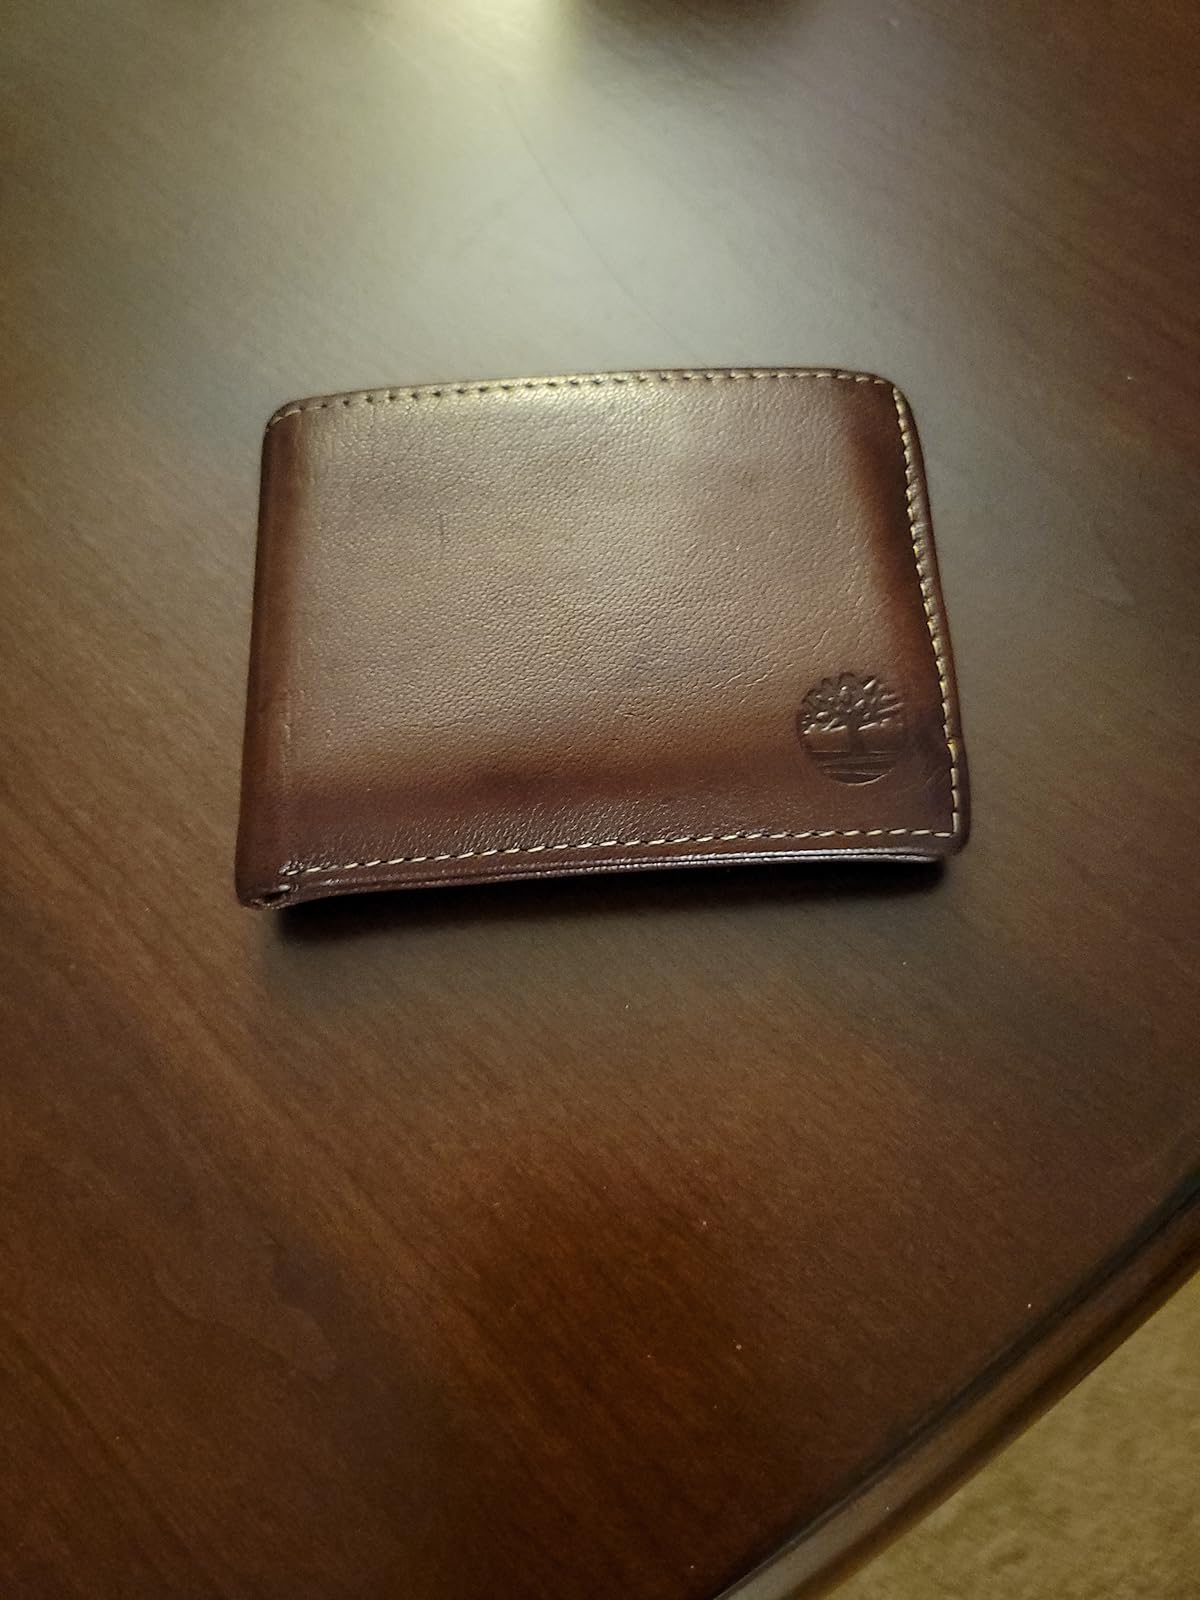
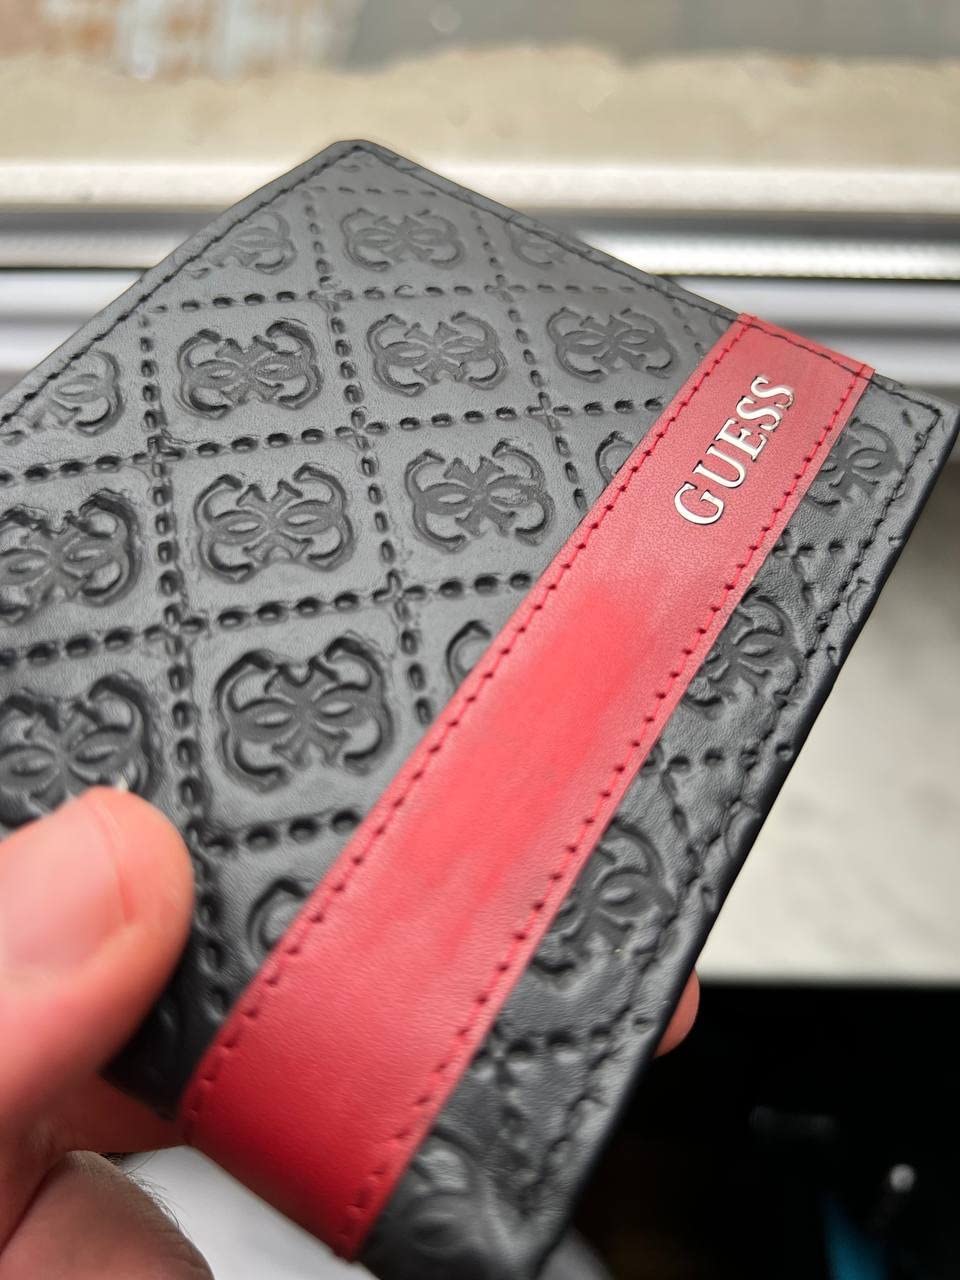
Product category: accessories_wallet
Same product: no